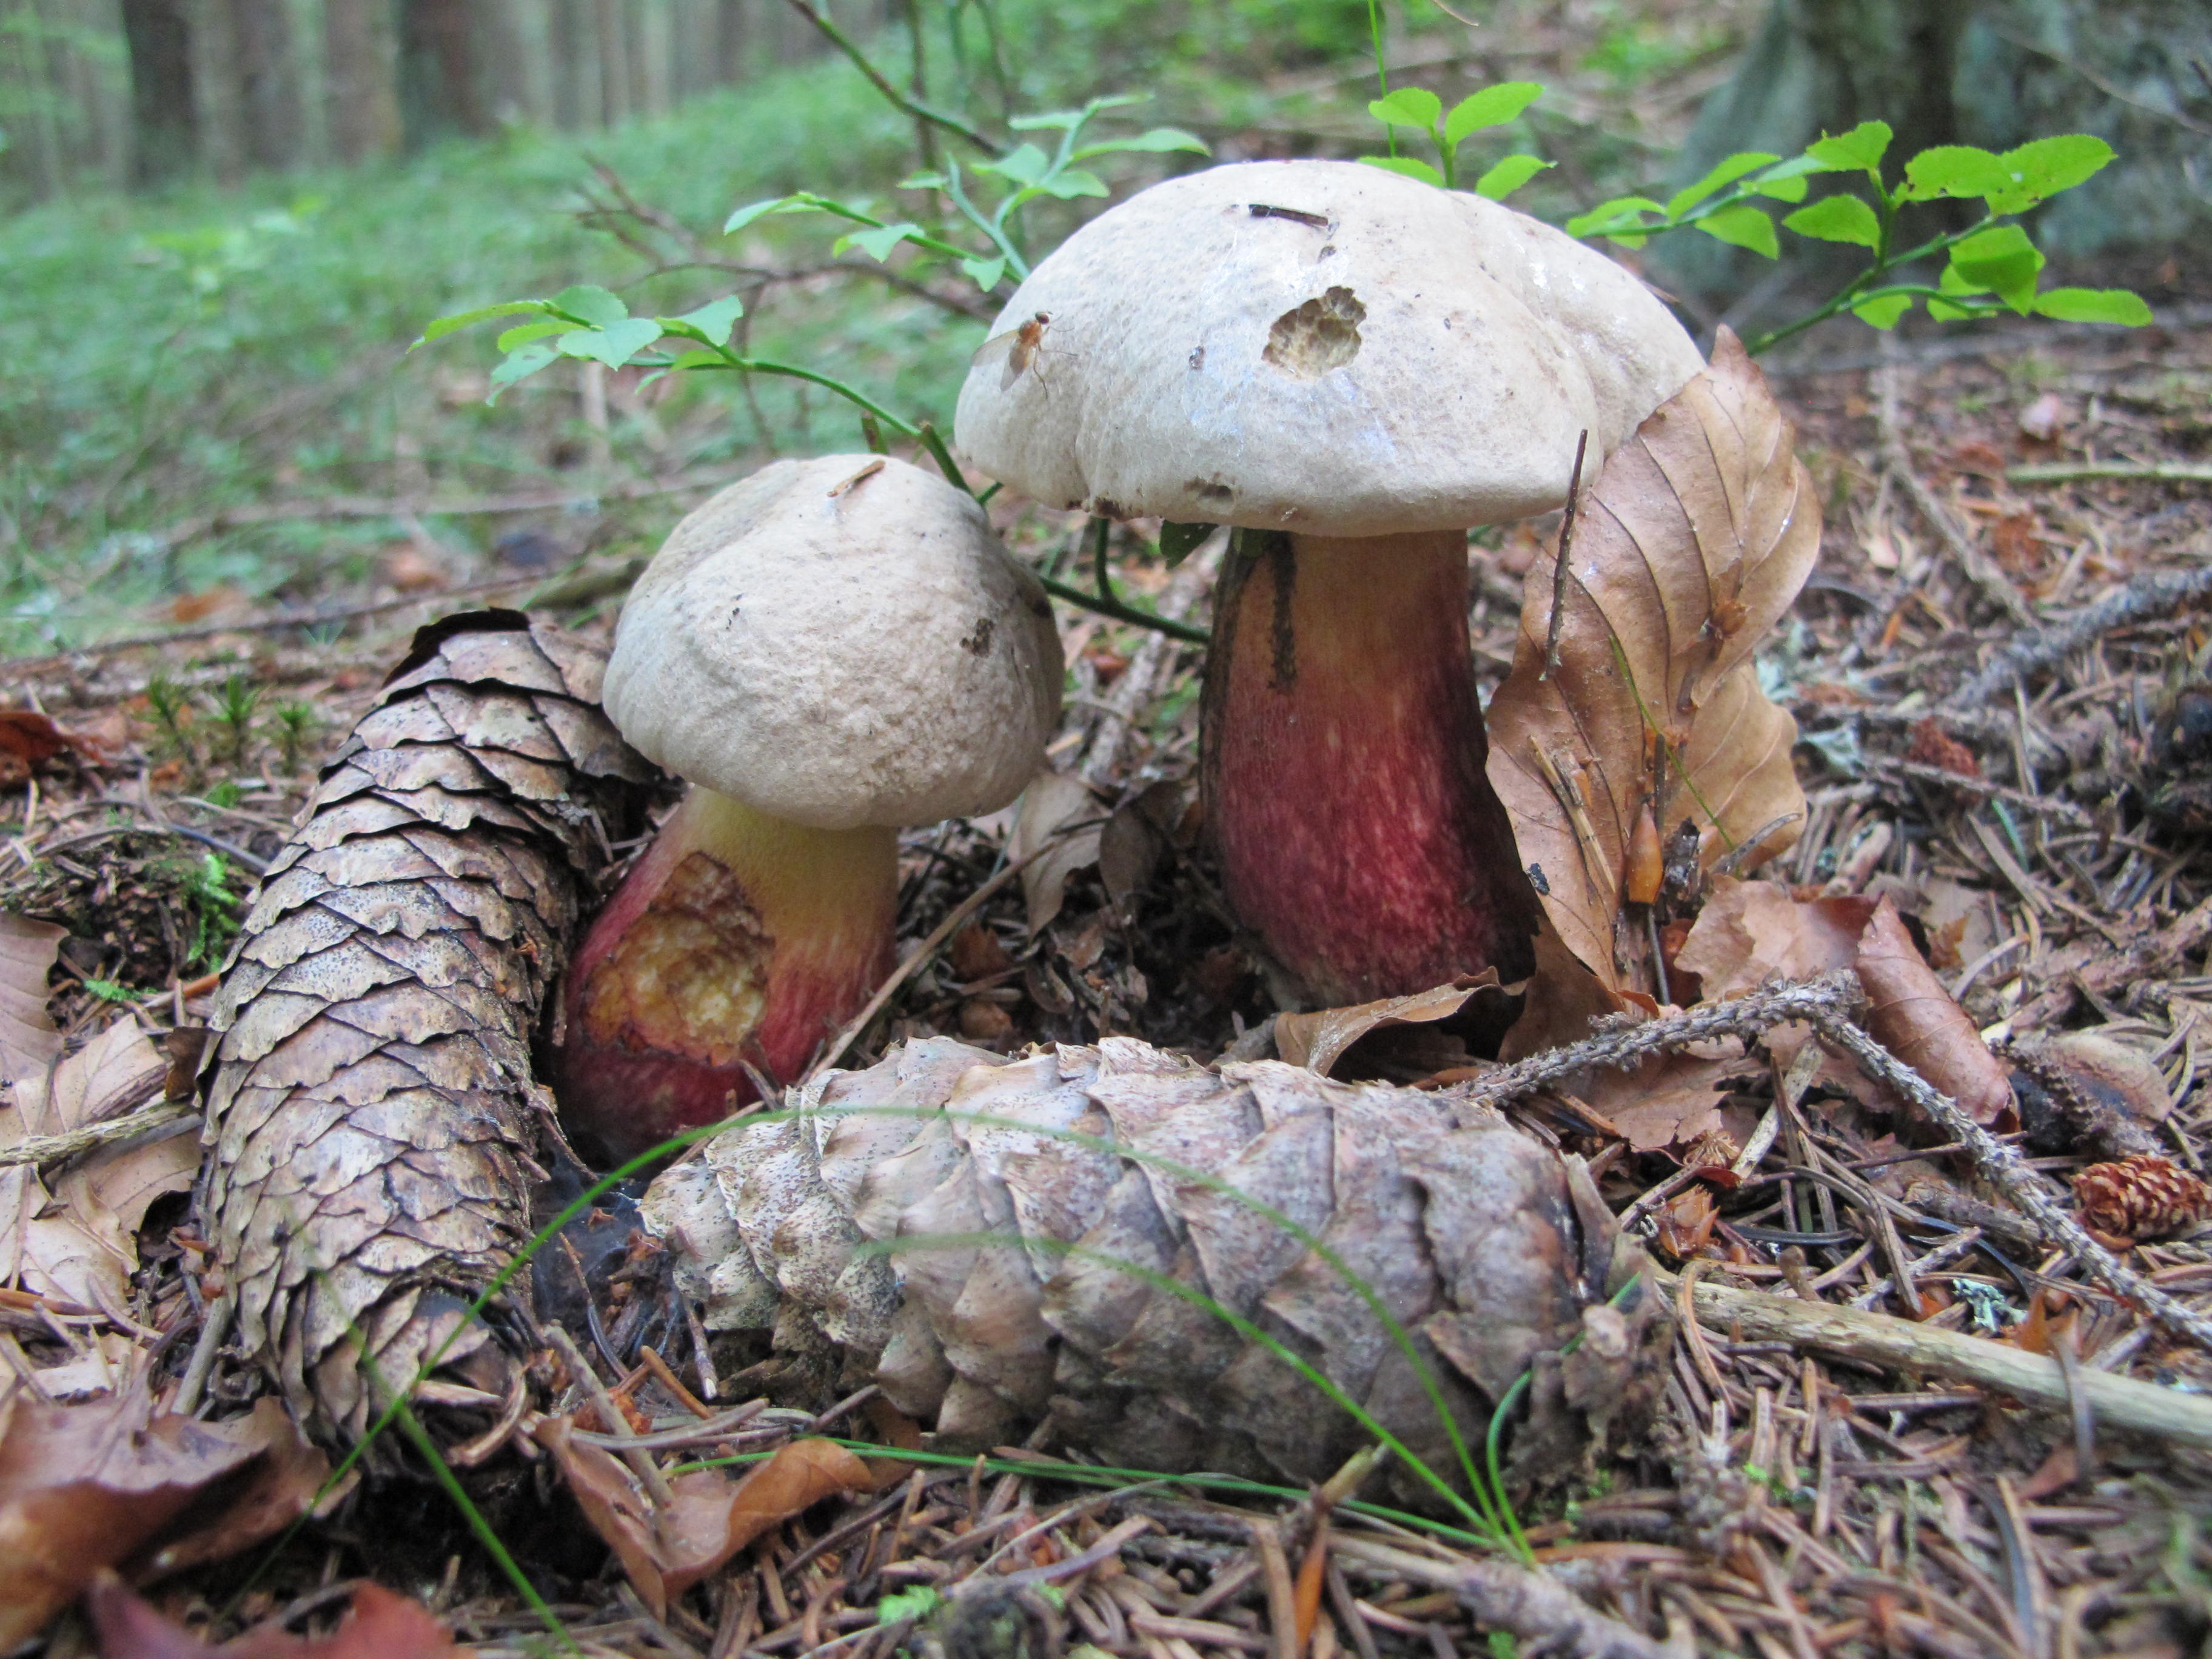
tree, forest, wildlife, botany, mushroom, fauna, fungus, woodland, bolete, agaricus, matsutake, oyster mushroom, edible mushroom, medicinal mushroom, agaricomycetes, agaricaceae, penny bun, boletus calopus